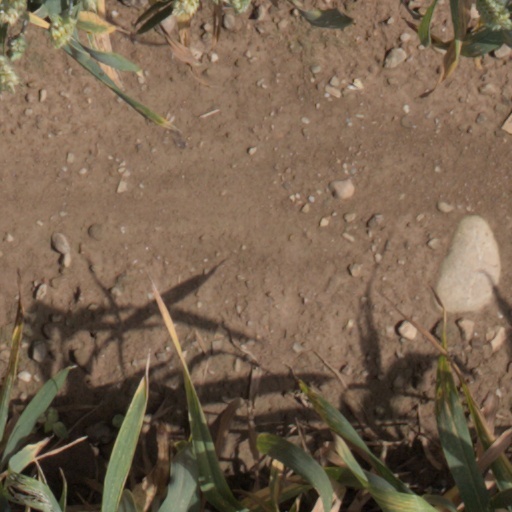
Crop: wheat